Albatros D.III

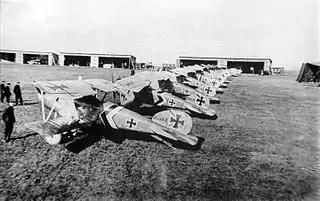
Lineup of Albatros D.III fighters of Jagdstaffel 50 - mid to late 1917. The subdued staffel scheme of black and white stripes and chevrons can be seen on the fuselage and tailplanes of most machines, which are otherwise in factory finish.

Albatros built approximately 500 D.III aircraft at its Johannisthal factory. In the spring of 1917, D.III production shifted to Albatros' subsidiary, Ostdeutsche Albatros Werke (OAW), to permit Albatros to concentrate on development and production of the D.V. Between April and August 1917, "Idflieg" issued five separate orders for a total of 840 D.IIIs. The OAW variant underwent its "Typenprüfung" in June 1917. Production commenced at the Schneidemühl factory in June and continued through December 1917. OAW aircraft were distinguishable by their larger, rounded rudders. Peak service was in November 1917, with 446 aircraft on the Western Front. The D.III did not disappear with the end of production, however. It remained in frontline service well into 1918. As of 31 August 1918, 54 D.III aircraft remained on the Western Front.